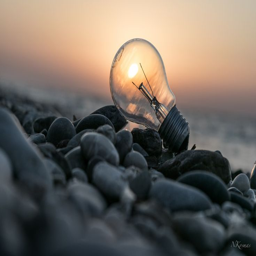
night is coming - sunset magic .